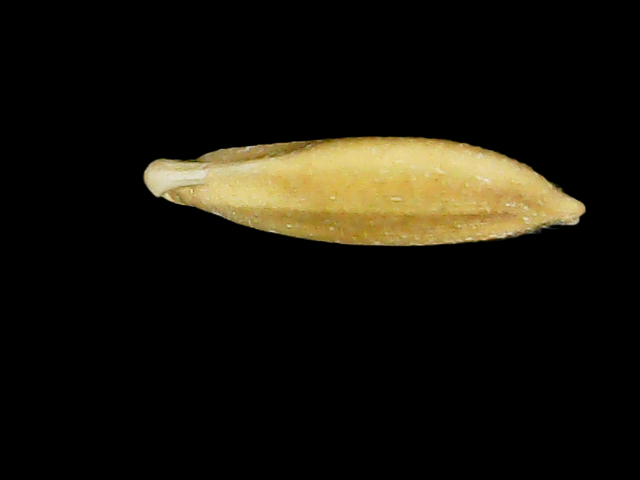
Rice variety: Bd95